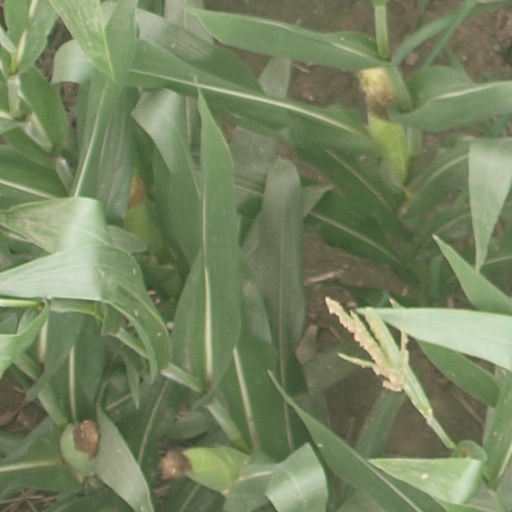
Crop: maize; corn